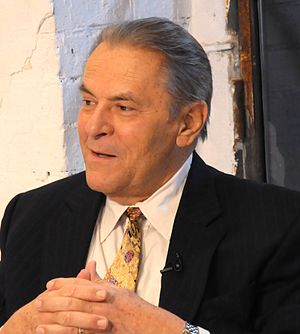
Stanislav Grof
Stanislav Grof er en tjekkisk psykiater, der betragtes som en af grundlæggerne af den transpersonlige psykologi. Han er desuden forsker i særlige bevidsthedstilstande ud fra et mål om at kunne opnå indsigt i og helbrede den menneskelige psyke. Herunder er han kendt for at have udviklet en særlig åndedrætsmetode kaldet holotropisk åndedrætsterapi. De senere år har han fået opmærksomhed i forbindelse med den stigende videnskabeliggørelse af psykadelia.